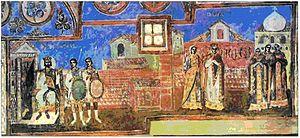
Le « De administrando Imperio » est le titre latin communément utilisé pour un ouvrage écrit en grec ancien vers 950 par l'empereur byzantin Constantin VII et connu sous le titre « Προς τον ίδιον υιόν Ρωμανόν”, tiré de la préface du livre. Manuel de politique intérieure et étrangère écrit à l’intention de son fils le futur empereur Romain II, le livre est un exposé géographique et historique des peuples qui composaient ou entouraient l’empire, les relations qu’il convenait d’entretenir avec eux et les procédés diplomatiques ou militaires susceptibles de produire les résultats voulus.